Black people

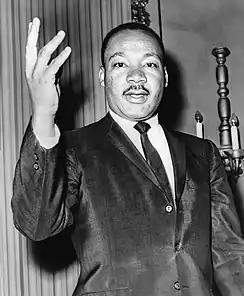
Civil rights activist Martin Luther King Jr.

Indigenous Australians have been referred to as "black people" in Australia since the early days of European settlement. While originally related to skin colour, the term is used today to indicate Aboriginal or Torres Strait Islander ancestry in general and can refer to people of any skin pigmentation.